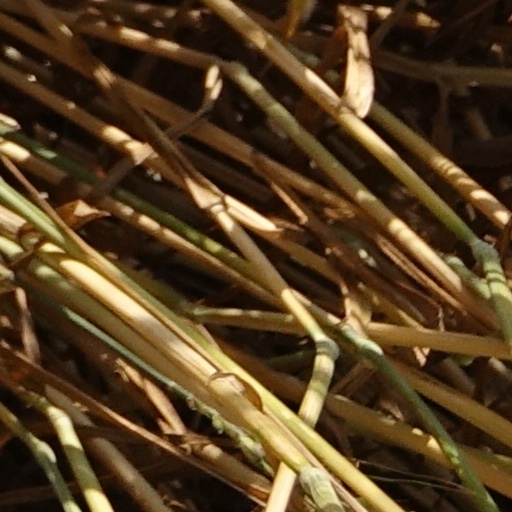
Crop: wheat